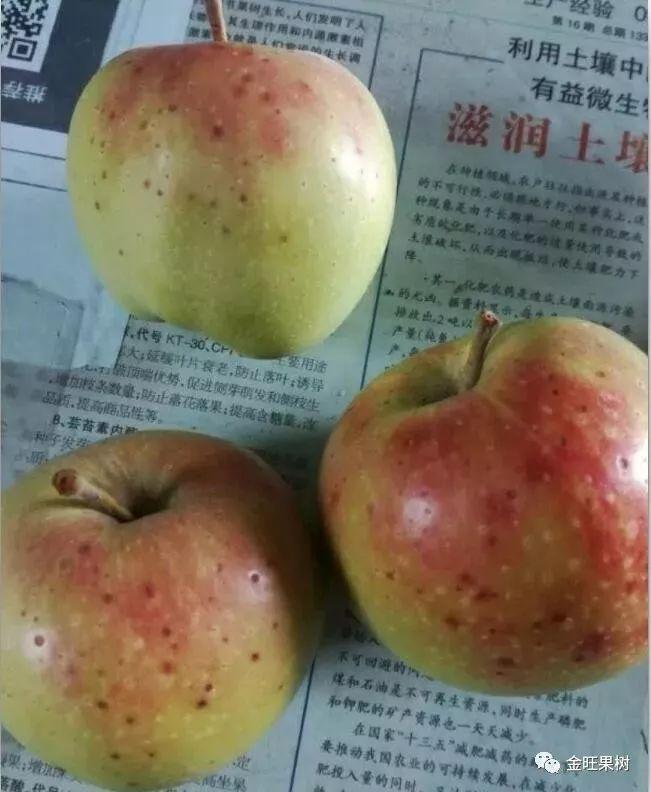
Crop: apple
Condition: black_rot